Hixon rail crash

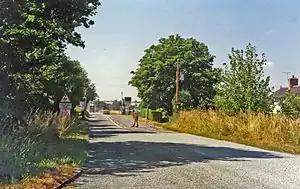
The site of the accident in 1995. The level crossing has now been replaced with a bridge with the sections of road either side of the railway kept as cul-de-sacs.

On 6 January 1968, a 120-ton electrical transformer was to be moved from the English Electric works at Stafford to a storage depot at the disused RAF Hixon airfield. The airfield was on Station Road, adjacent to the Manchester branch of the West Coast Main Line and approximately north of Colwich Junction.